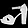
Label: Sandal